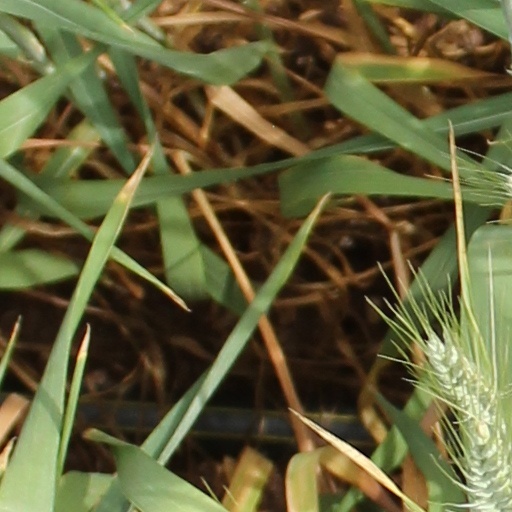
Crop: wheat